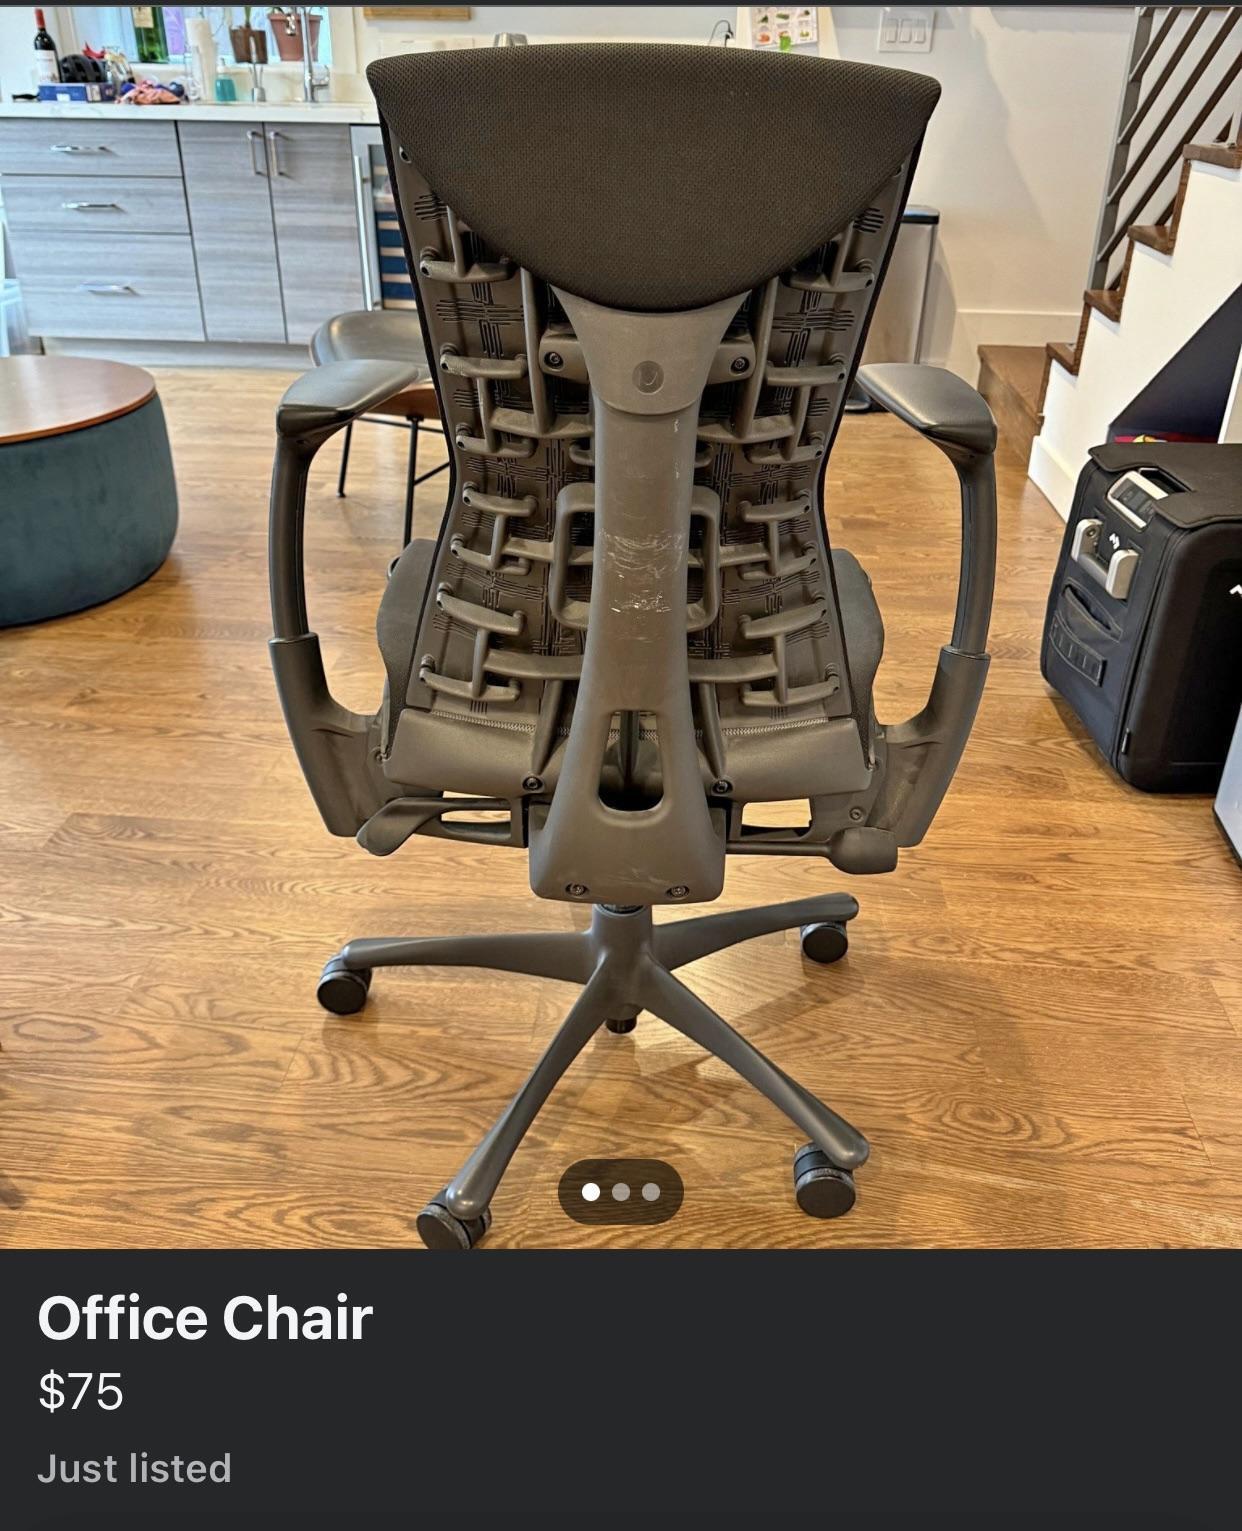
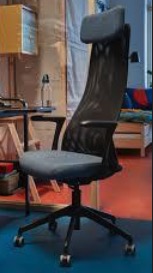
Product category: items_chair
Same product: no